Kvissel murder

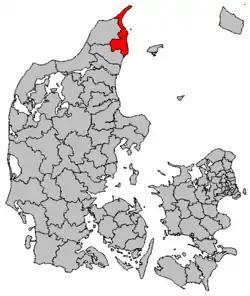
Kvissel is located in Frederikshavn Municipality, highlighted in red within Denmark

On 8 October 2014 in the Danish village of Kvissel, 40-year-old Tine Rømer Holtegaard was fatally stabbed in her sleep. On 14 September 2015, her 16-year-old daughter Lisa Borch was sentenced to nine years' imprisonment for her mother's murder. Borch's boyfriend, 29-year-old Bakhtiar Mohammed Abdullah, was sentenced to 13 years in prison, followed by deportation. The murder received international coverage, with sources highlighting Borch's viewing of videos of Islamic State of Iraq and the Levant executions immediately prior to the murder.